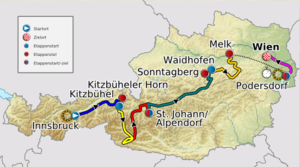
Parcours de la Tour d'Autriche 2012